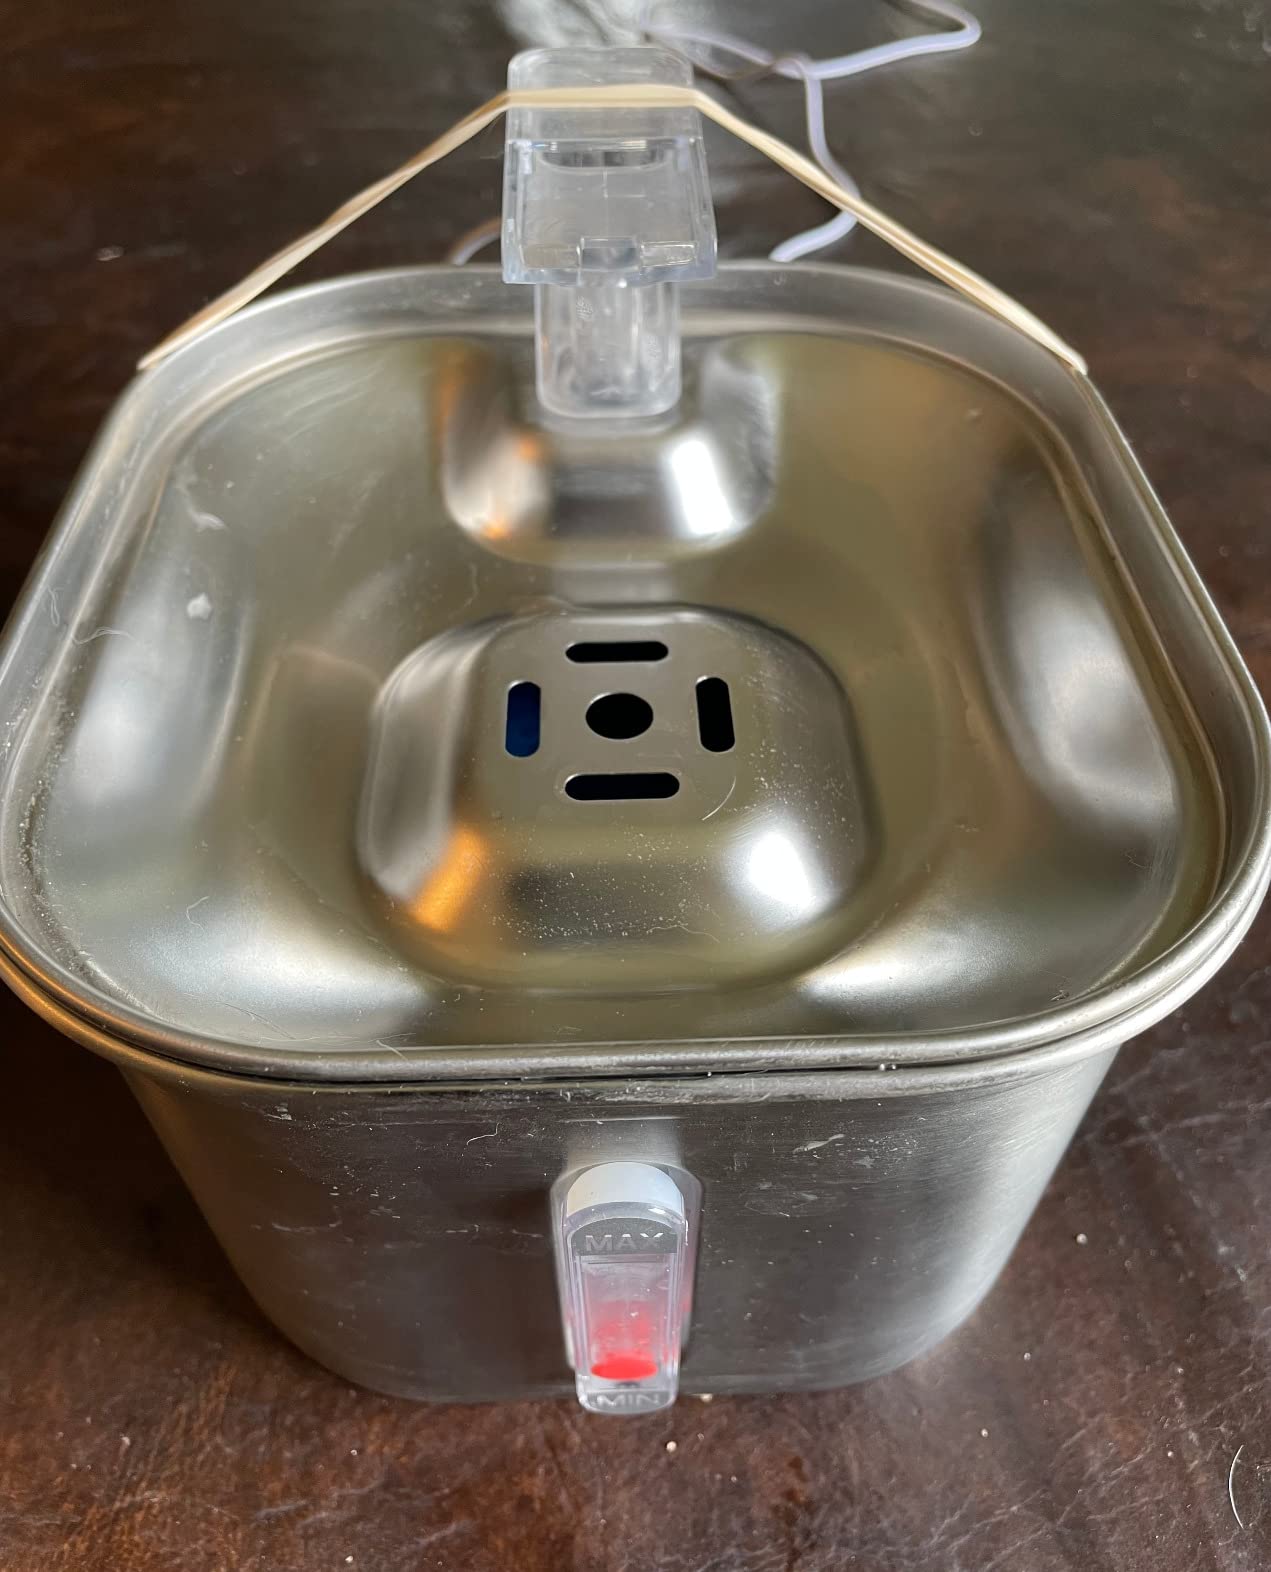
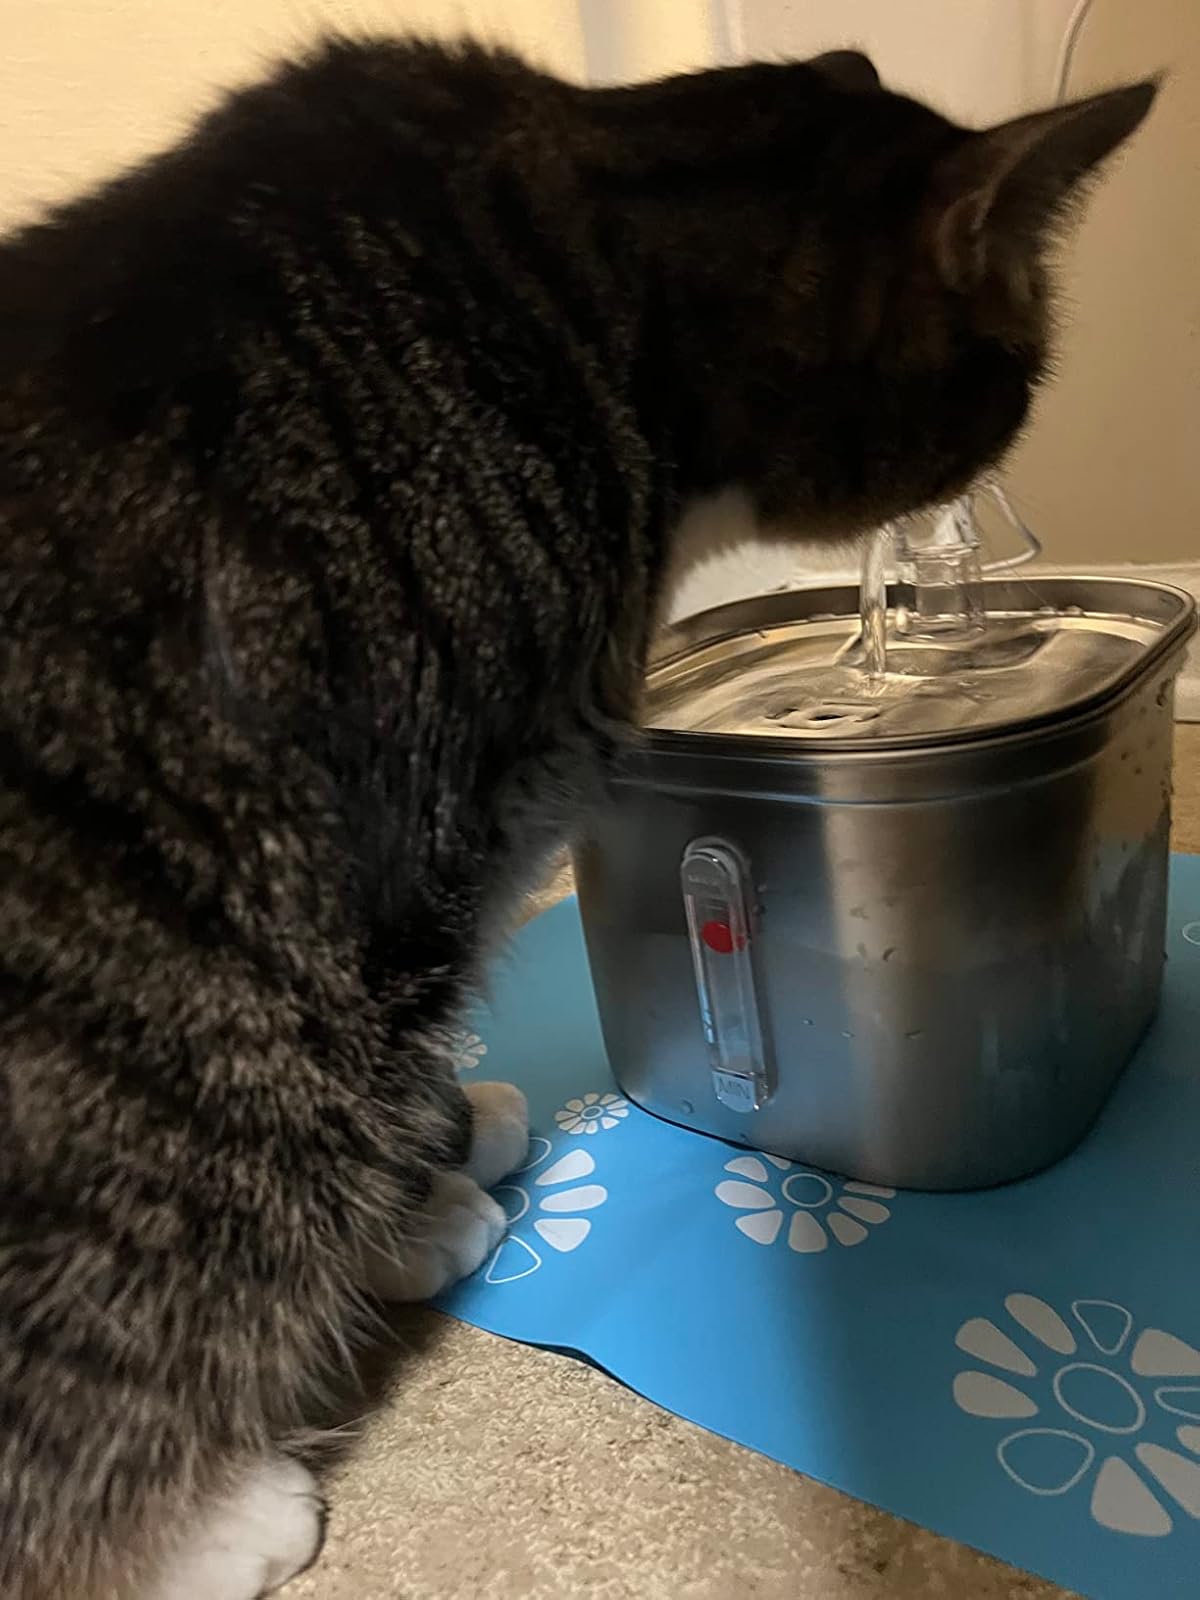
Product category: items_bowl
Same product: yes